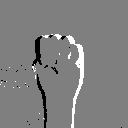
ASL letter: m